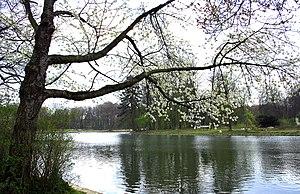
Bruxelles (Belgique), l'étang du Bois de la Cambre. Merisier (Prunus avium) en fleurs - Circonférence mesurée à 1m50 du sol: 215 cm - (2007).
Cette liste, non exhaustive, recense les arbres remarquables de Belgique, soit :